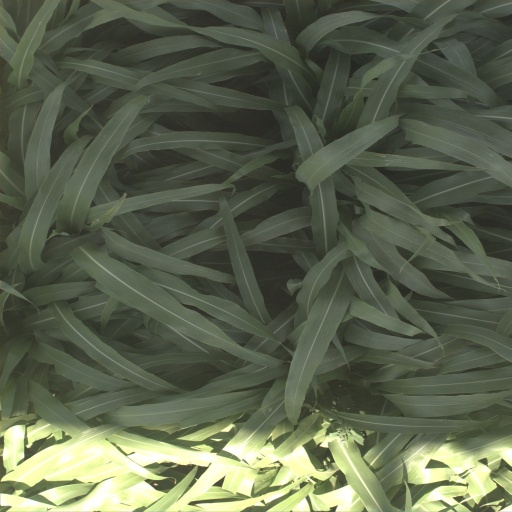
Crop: sorghum